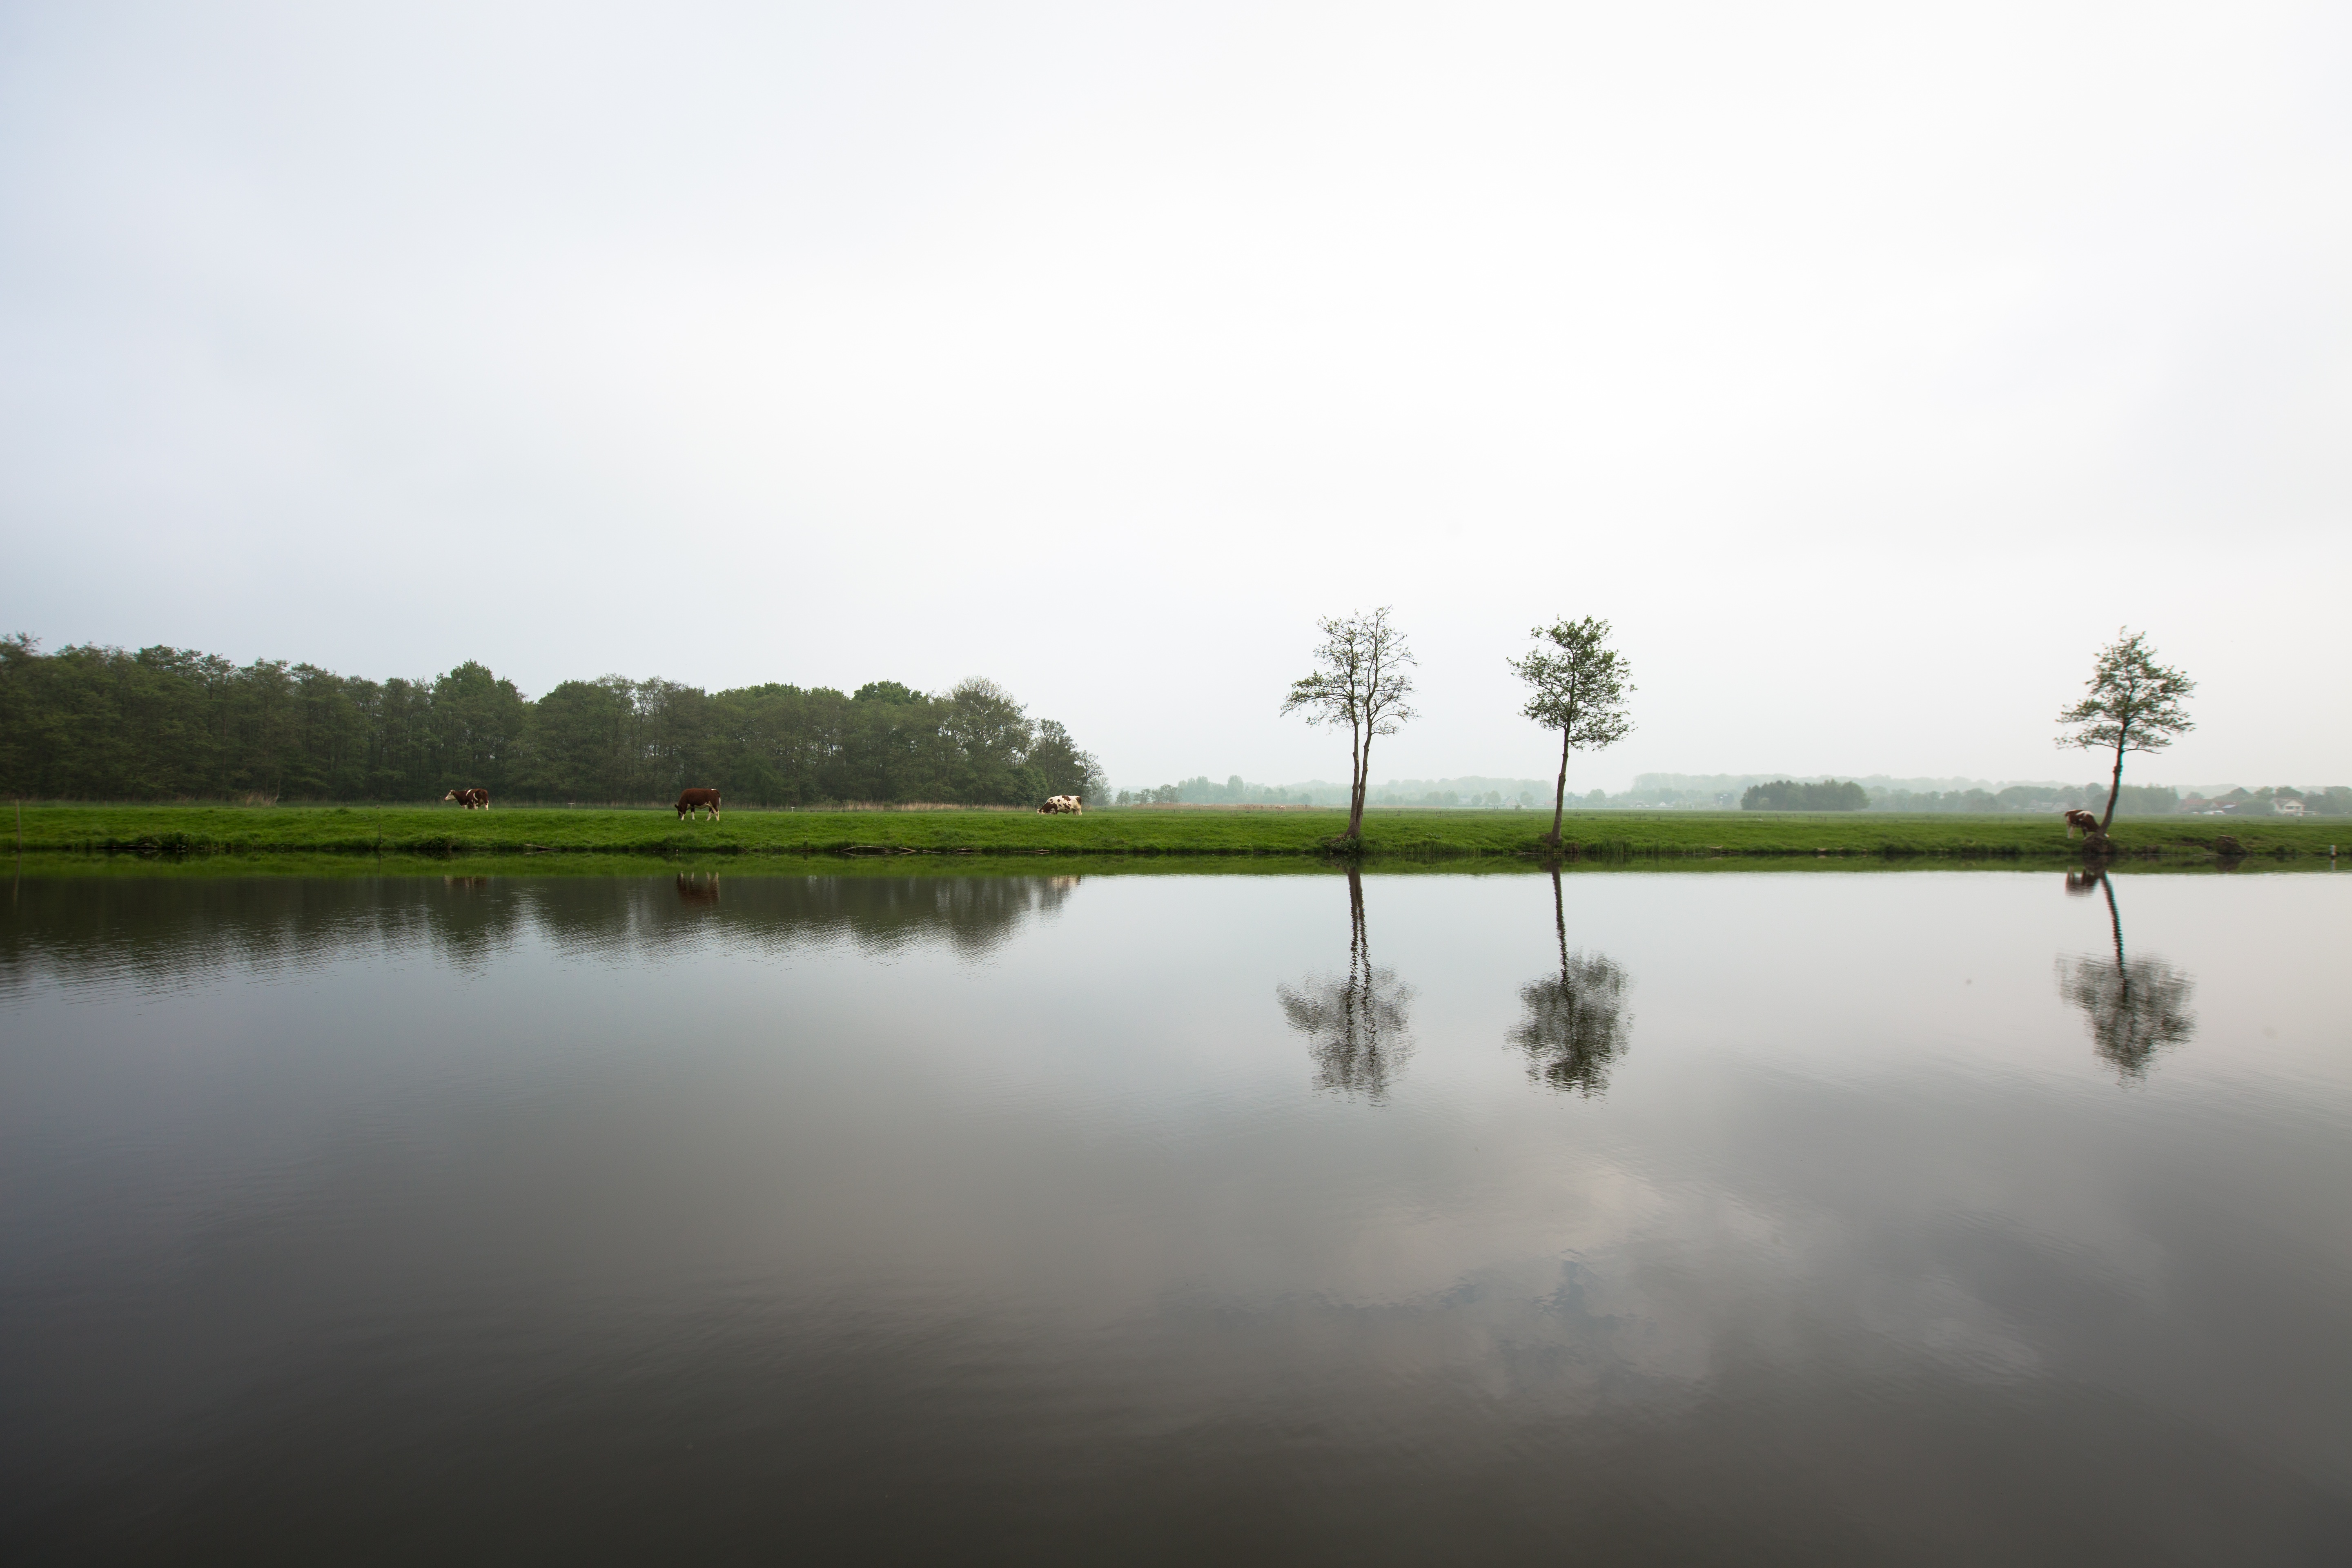
tree, water, nature, marsh, mist, morning, lake, river, pond, reflection, reservoir, waterway, body of water, wetland, loch, atmospheric phenomenon